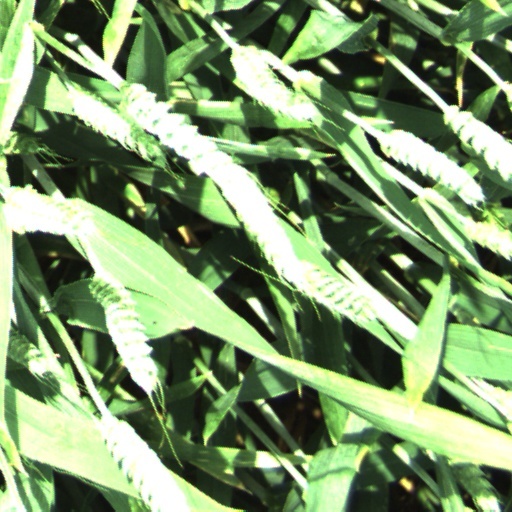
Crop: wheat